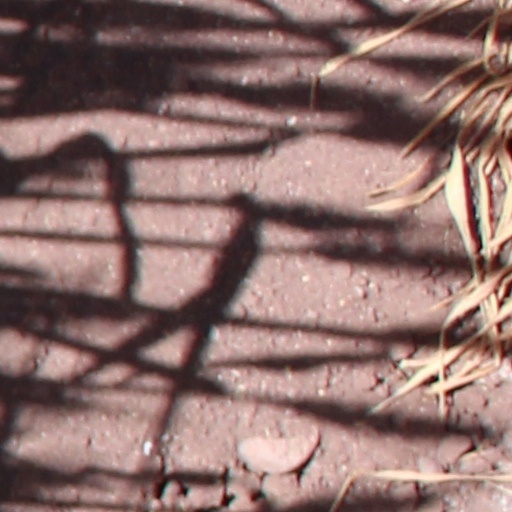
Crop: wheat